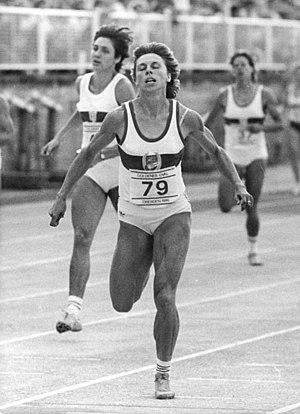
Les records du monde du 400 mètres sont actuellement détenus par le Sud-Africain Wayde van Niekerk avec le temps de 43 s 03, établi le 14 août 2016 aux Jeux olympiques d'été de 2016 au Brésil, et par l'Allemande Marita Koch, créditée de 47 s 60 le 6 octobre 1985 lors de la coupe du monde des nations de Canberra, en Australie.